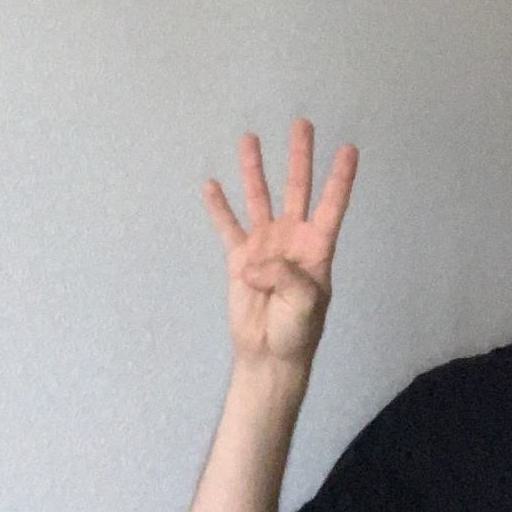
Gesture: four